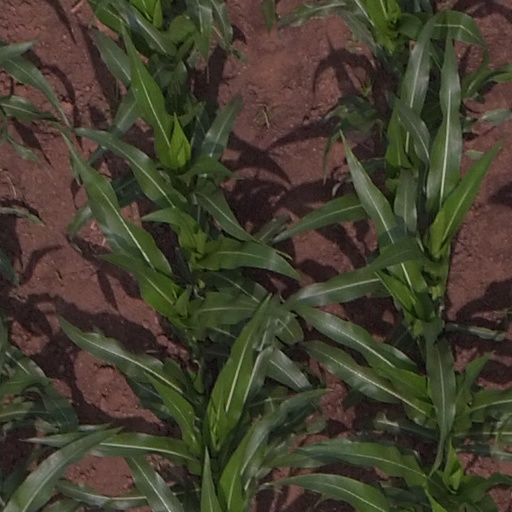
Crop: maize; corn